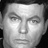
Emotion: neutral